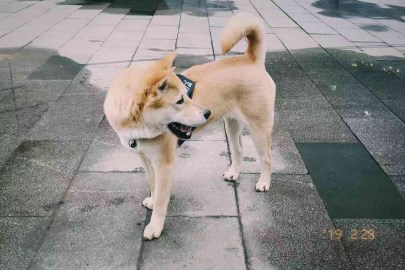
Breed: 1043-n000001-Shiba_Dog